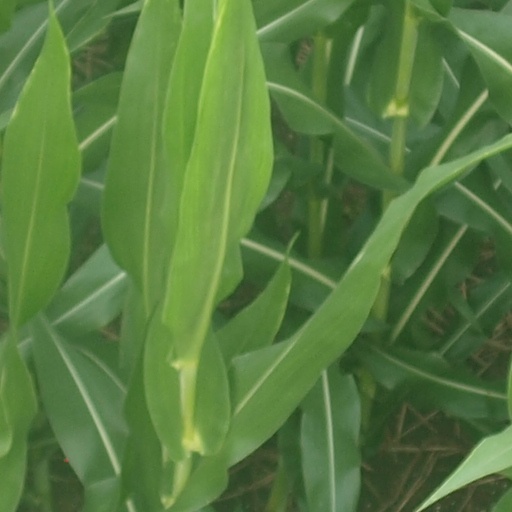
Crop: maize; corn